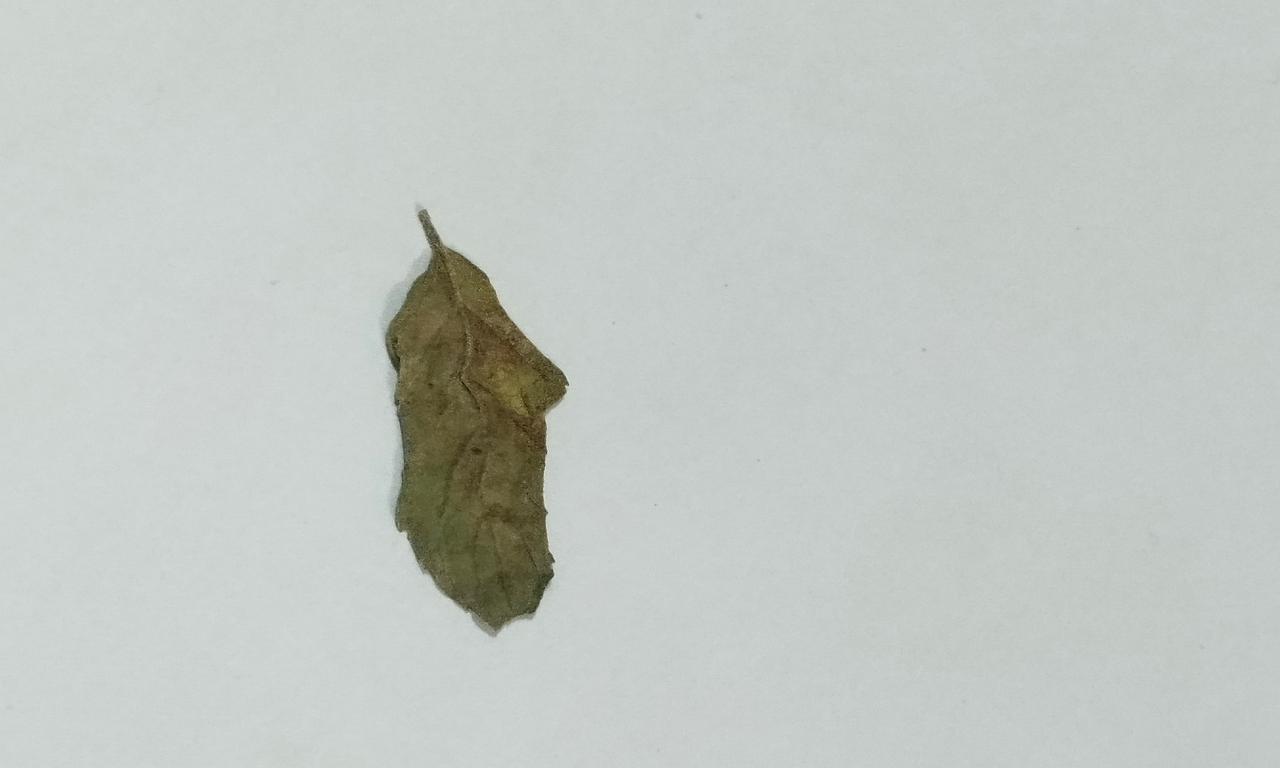
Label: Dried